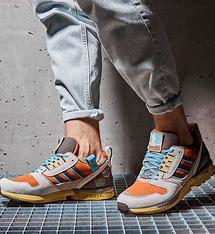
Brand: Adidas
Model: ZX 8000